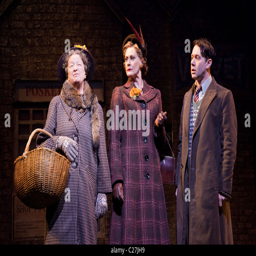
actors in the musical comedy